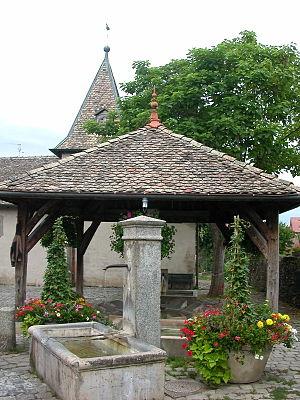
Place de la Fontaine, place centrale du village de Concise à Thonon-les-Bains.
Cet article recense les monuments historiques de la Haute-Savoie, en France.
Thonon-les-Bains est une commune française située dans le département de la Haute-Savoie, en région Auvergne-Rhône-Alpes.